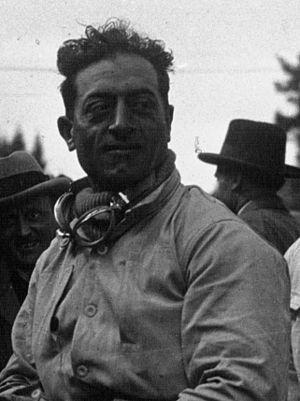
Attilio Marinoni, né en 1892 à Lodi, et décédé le 19 juin 1940 sur l'autoroute Milan-Varese était un pilote automobile italien.